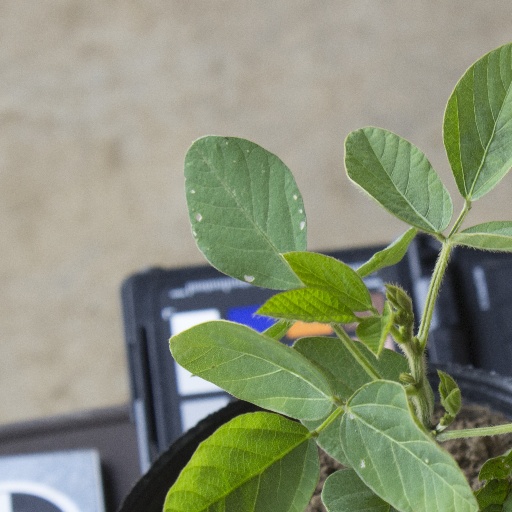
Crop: soybean